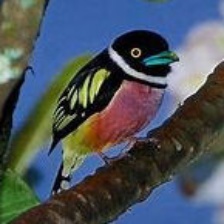
Species: BLACK AND YELLOW BROADBILL
Scientific name: EURYLAIMUS OCHROMALUS